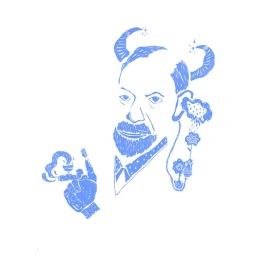
field in blue